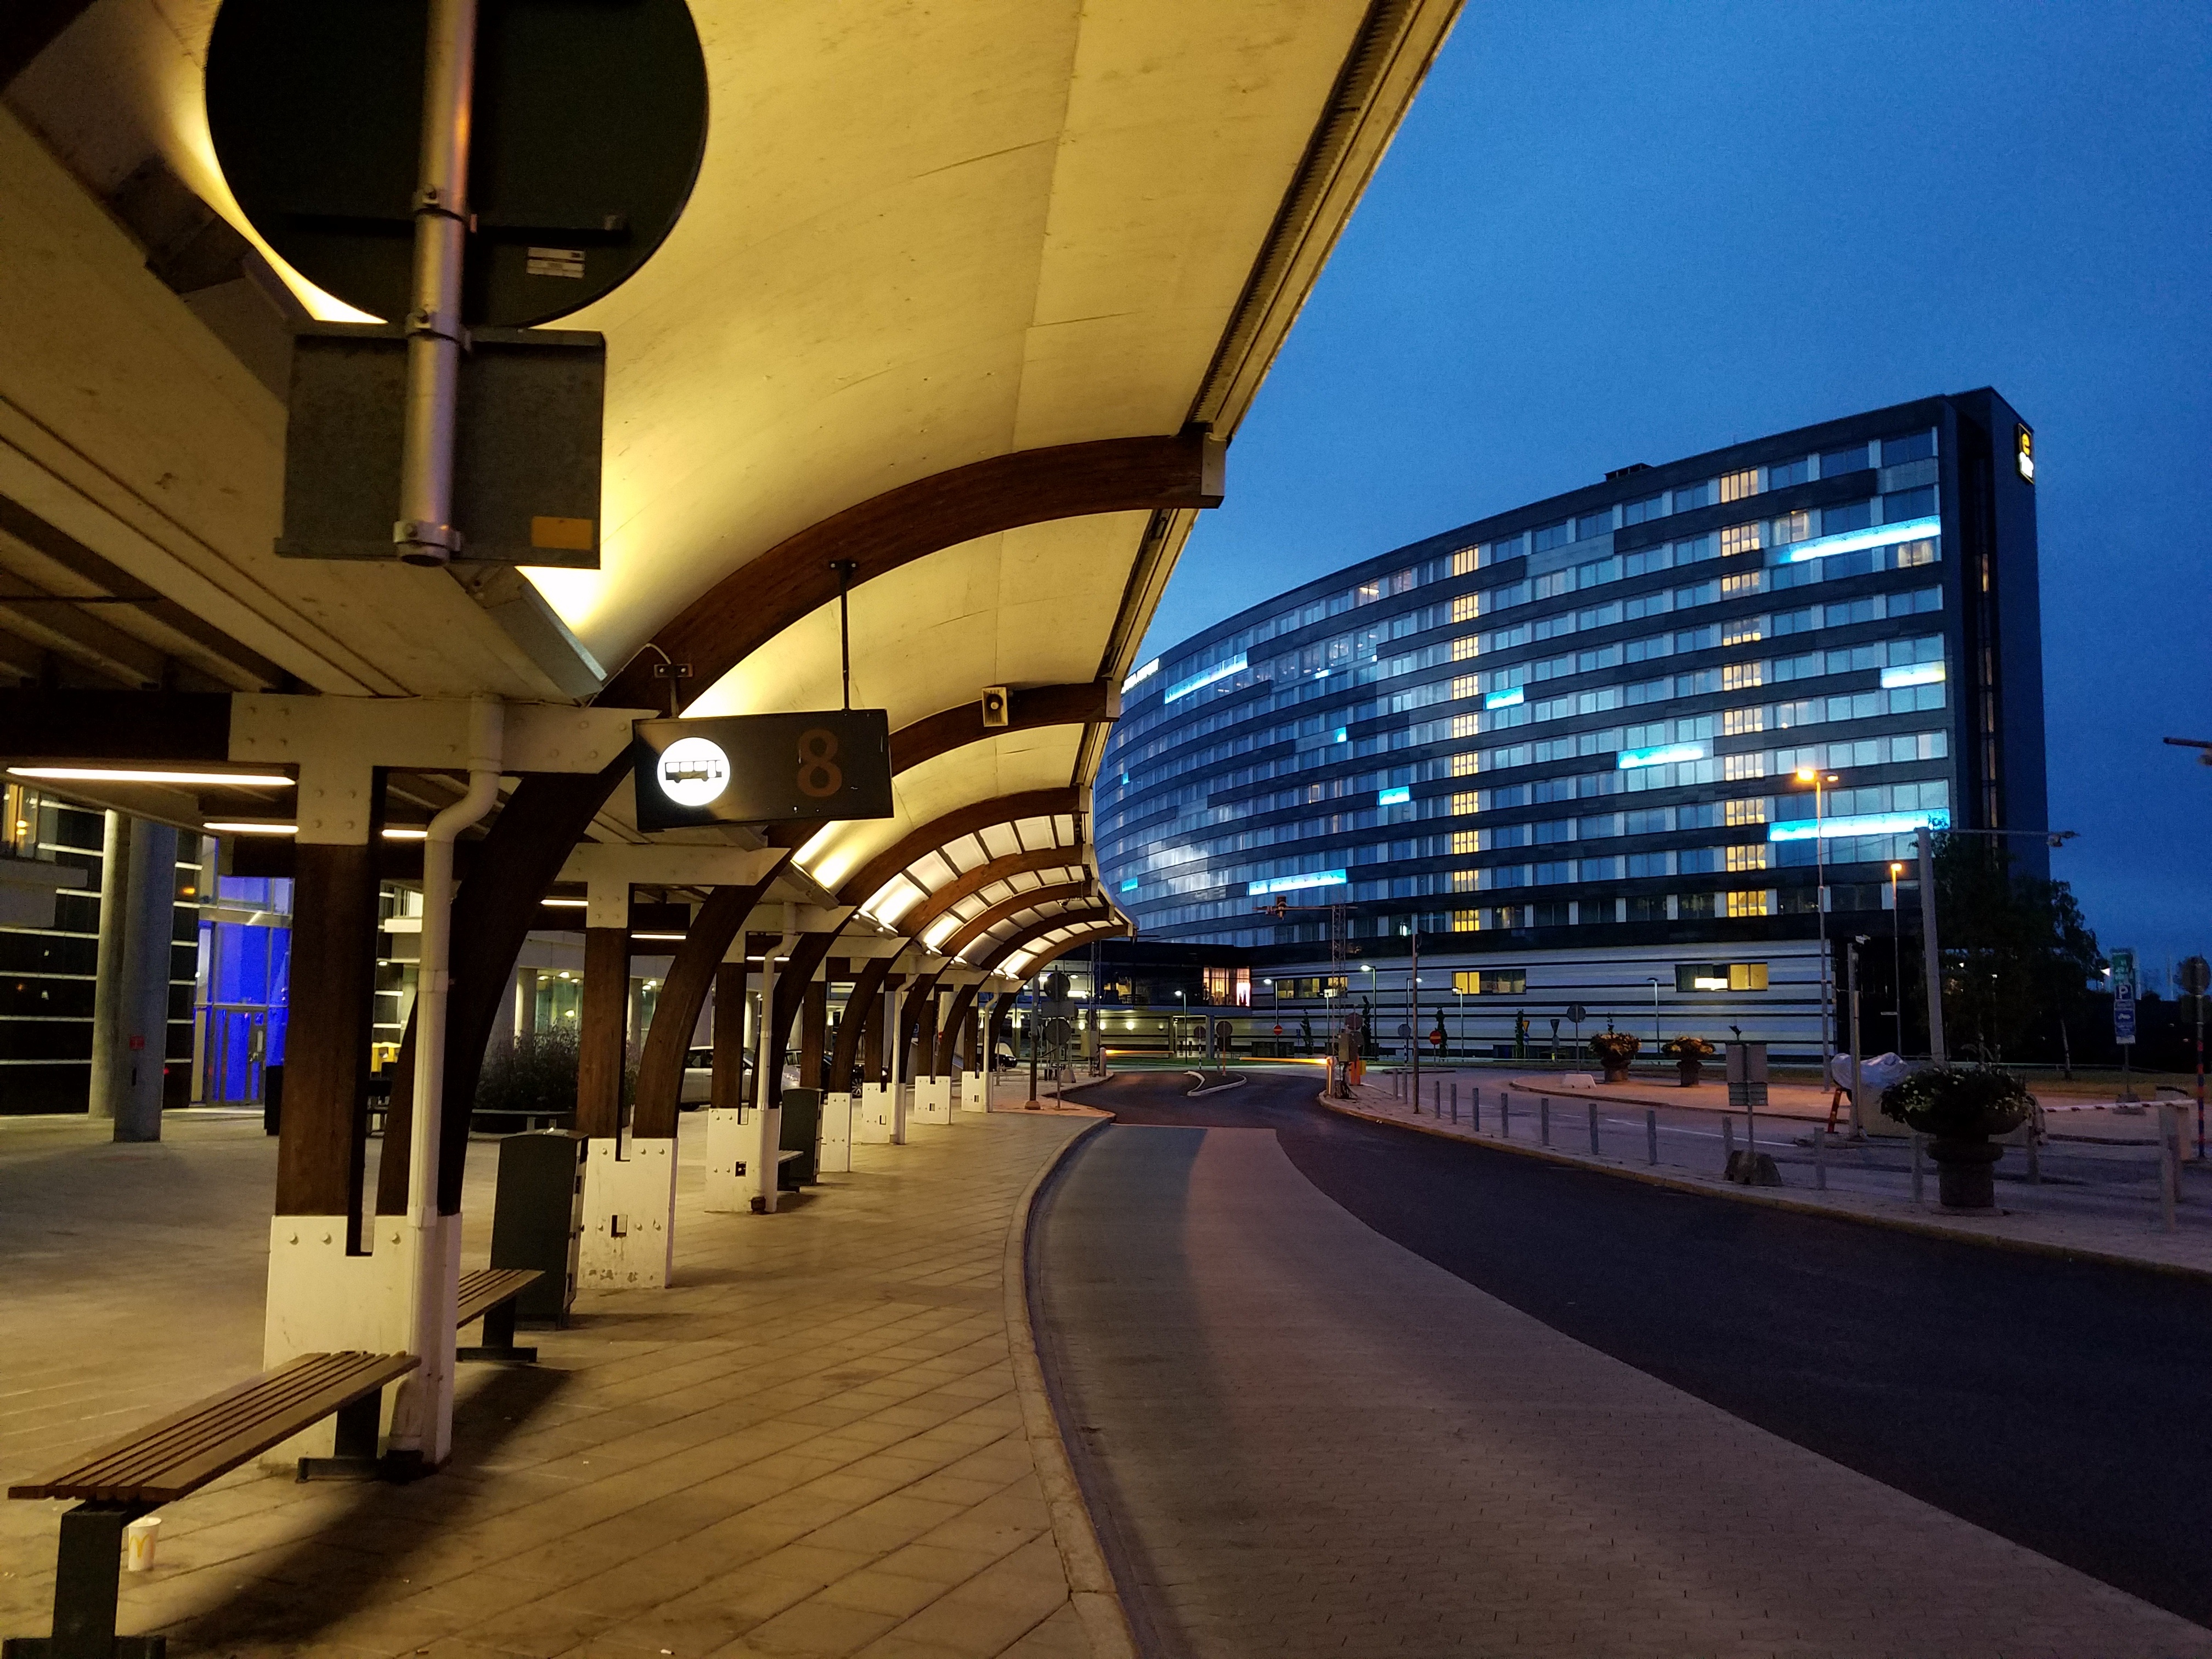
architecture, night, city, downtown, airport, travel, transport, evening, train station, public transport, bus stop, infrastructure, sweden, stockholm, urban area, metropolitan area, bus terminal, taxi stop, hotel shuttle pickup